Middle Tennessee Blue Raiders

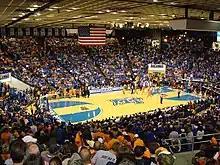
Murphy Center, home of the men's and women's basketball teams (November 2008)

The men's basketball program has had staggered history. 1975 saw Middle Tennessee and head coach Jimmy Earle make their first NCAA Tournament. The team was selected for the Mideast Regional, but fell in the first round to Oregon State 78–67. After one more first round bow out, the Raiders, then coached by Stan Simpson, won their first NCAA Tournament game as an 11-seed, the highest seeding the school has received in the tournament. In the historic Memorial Gymnasium in Nashville, Tenn., Middle Tennessee beat Kentucky 50–44 in the Mideast Regional. The Raiders would lose to Louisville in the second round, who won the regional title that year and advanced to the Final Four.